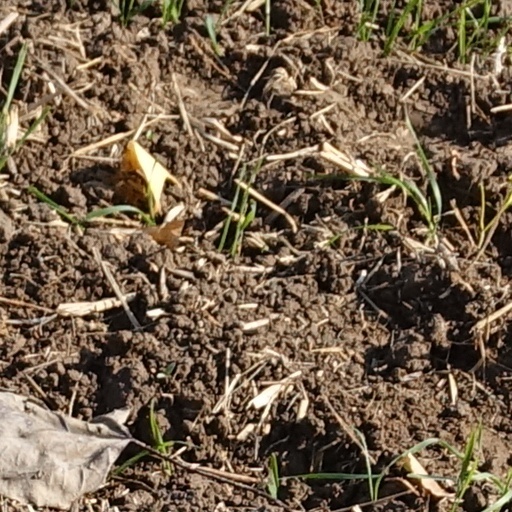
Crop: wheat